The Mountain Plaza

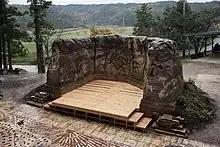
Overview of The Mountain Plaza

The Mountain Plaza consists of two main parts: the stage and the audience seating. The stage's soundboard is made from approximately 60 tons of fired clay. Its dimensions are 3.6m high, 7.5m wide, 13m long, and 4.8m deep.